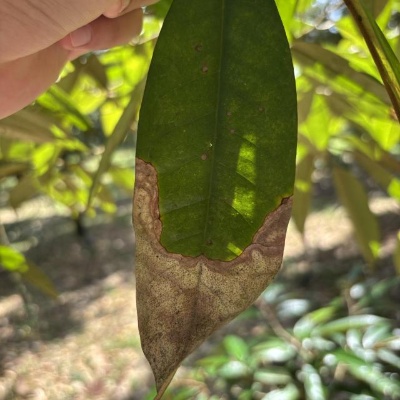
Label: Leaf_Blight